Emerald

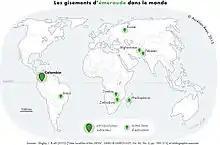
Main emerald producing countries

Emerald is a gemstone and a variety of the mineral beryl (BeAl(SiO)) colored green by trace amounts of chromium or sometimes vanadium. Beryl has a hardness of 7.5–8 on the Mohs scale. Most emeralds have many inclusions, so their toughness (resistance to breakage) is classified as generally poor. Emerald is a cyclosilicate. It occurs mainly in association with quartz, muscovite, albite, schorl, microcline, fluorite, smoky quartz and elbaite.